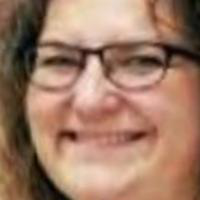
Age group: age 31-40